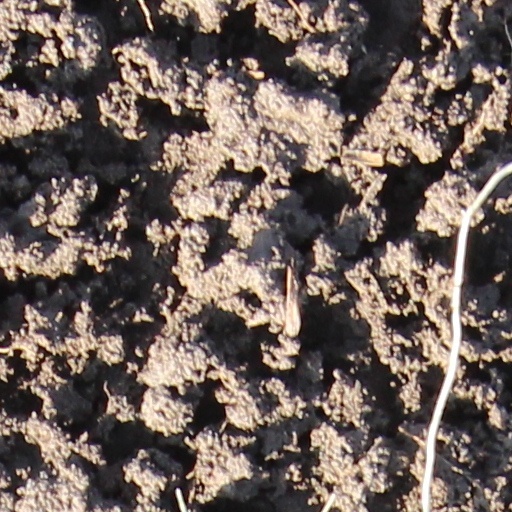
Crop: wheat